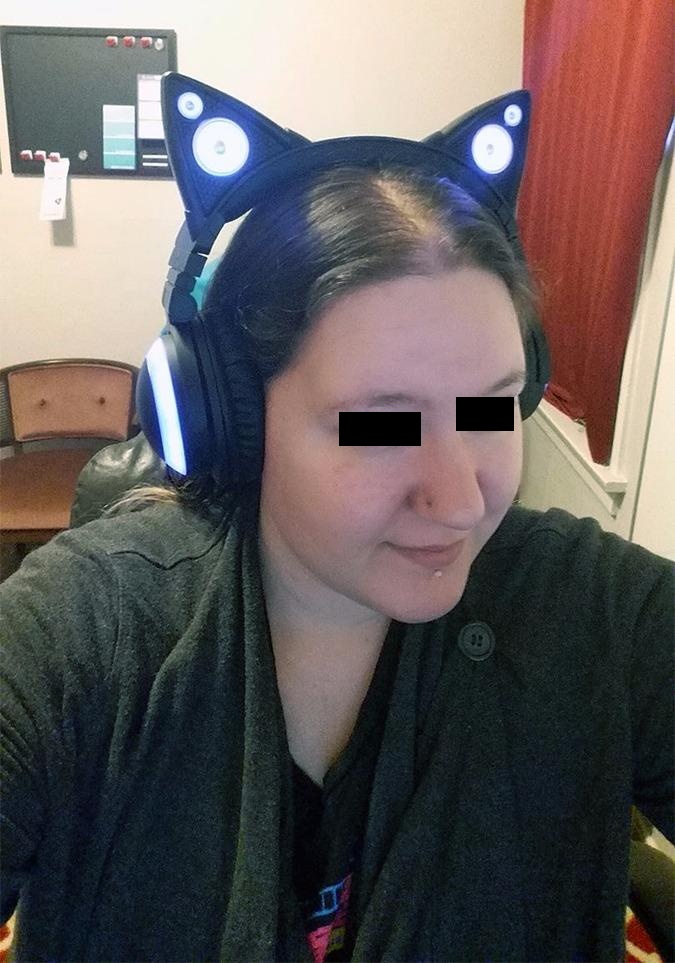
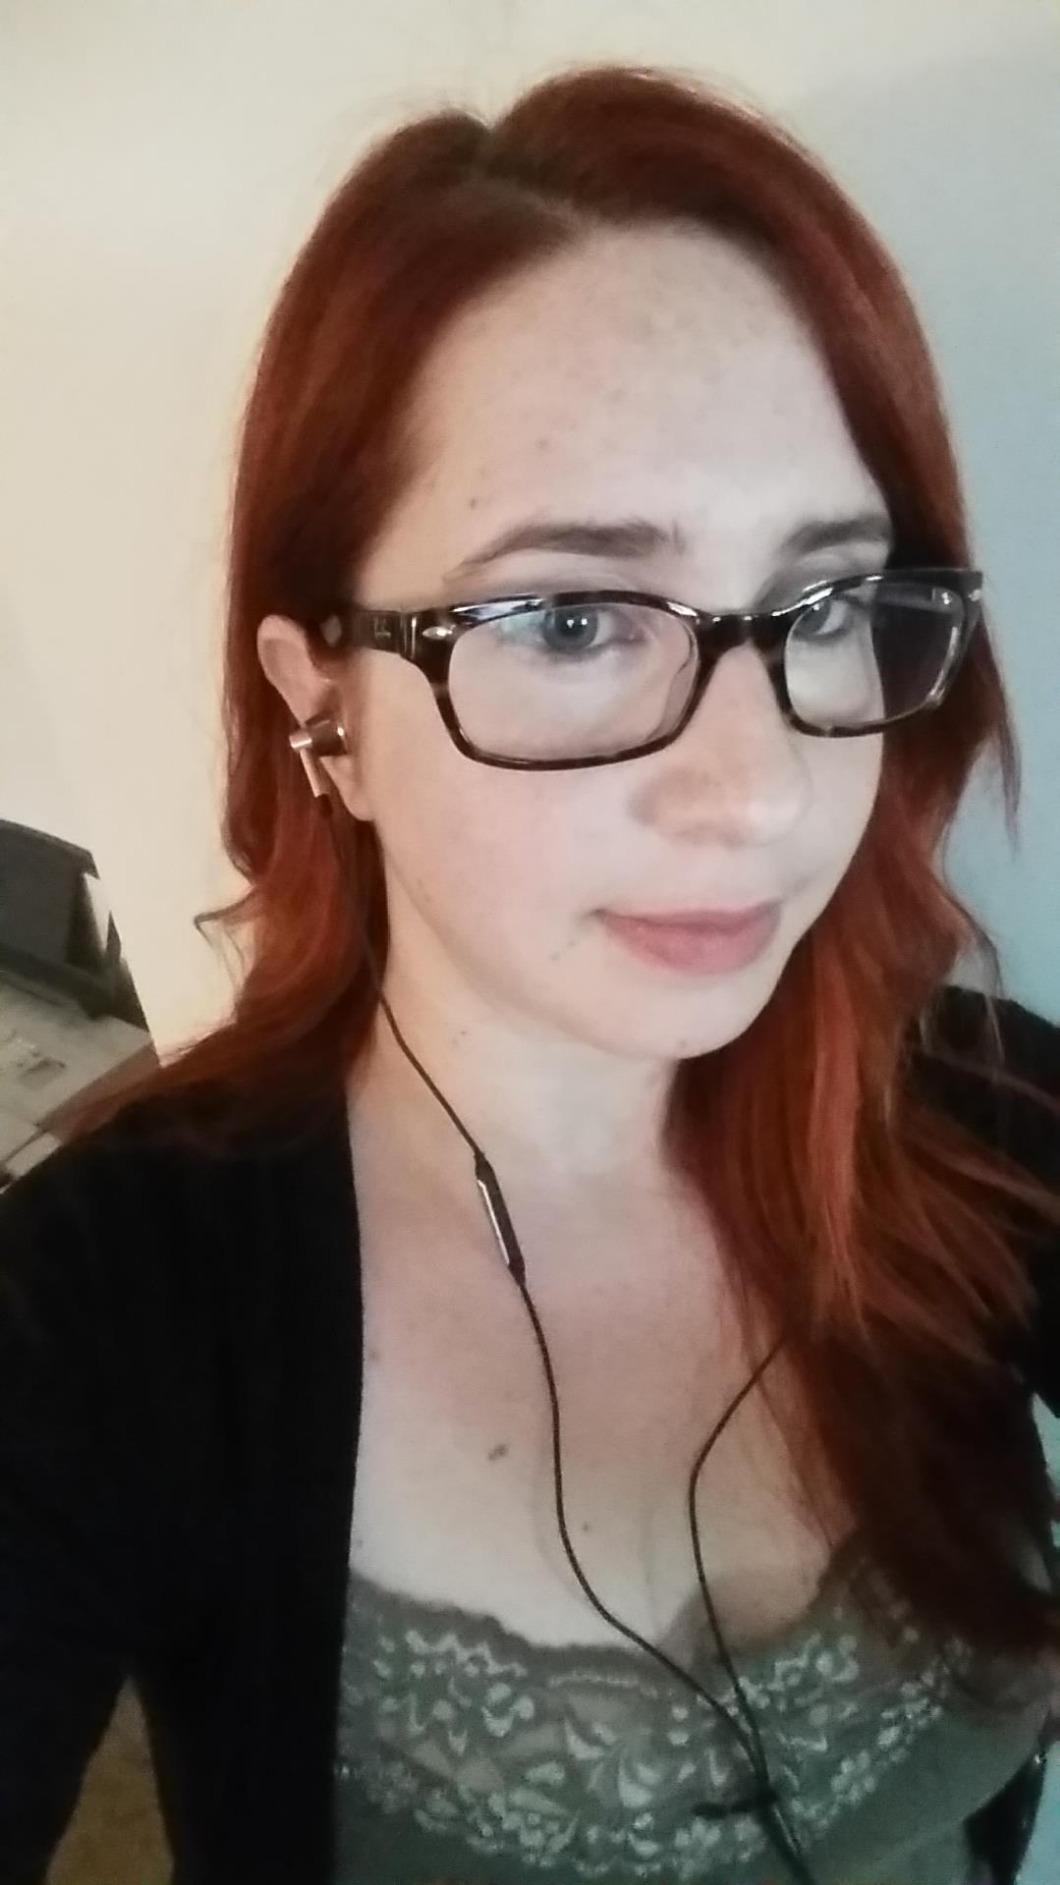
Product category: headphones
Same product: no